Rajadamnern Stadium

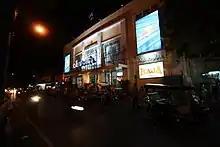
Rajadamnern stadium in 2009

In 1941, the prime minister of Thailand, Field Marshal Plaek Phibunsongkhram, gave orders to build a national boxing stadium on Rajadamnern Avenue. Impresse Italiane All' Estero-Oriente won the construction rights, and the 258,900 baht project foundation stone was laid on 1 March 1941.